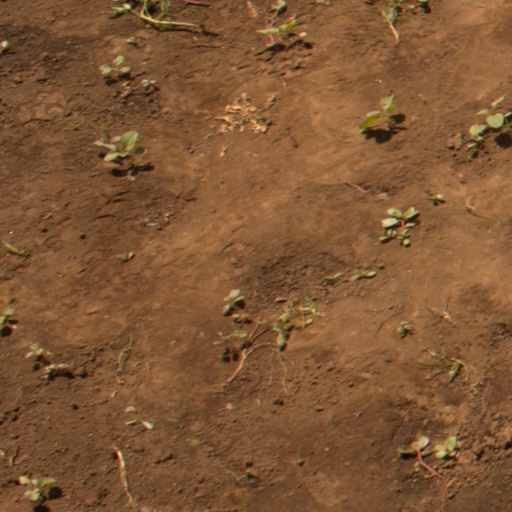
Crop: soybean